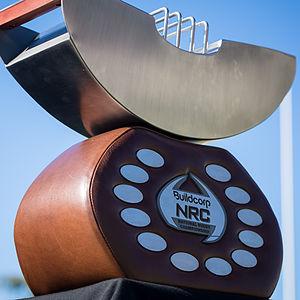
Le National Rugby Championship, ou NRC, est la plus haute compétition nationale de rugby à XV d'Australie. Gérée directement par fédération australienne, la Australian Rugby Union, elle connaît sa première édition en 2014 et met aux prises neuf équipes, huit australiennes et une sélection fidjienne. Elle sert d'antichambre aux franchises australiennes qui disputent le Super Rugby.